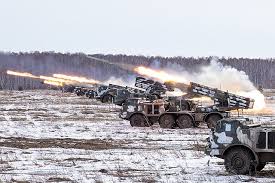
Label: Tornado